Garrett Mitchell (baseball)

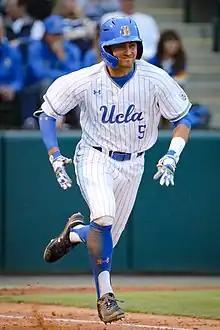
Mitchell with UCLA

Garrett Antony-Charles Mitchell (born September 4, 1998) is an American professional baseball center fielder for the Milwaukee Brewers of Major League Baseball (MLB). Mitchell was selected 20th overall by the Brewers in the 2020 MLB draft.